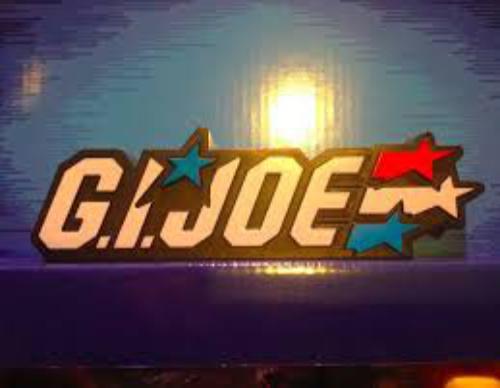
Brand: g.i. joe
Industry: Leisure